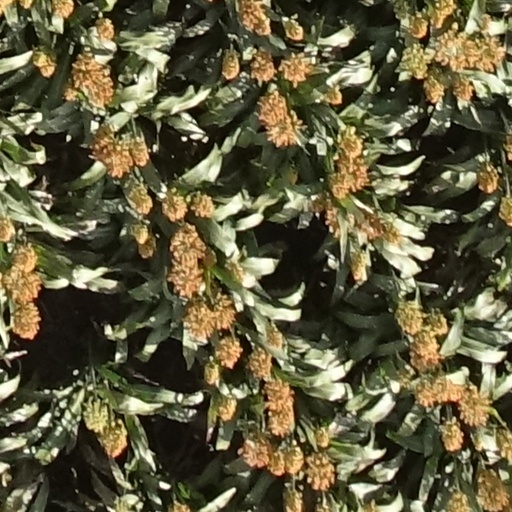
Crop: sorghum